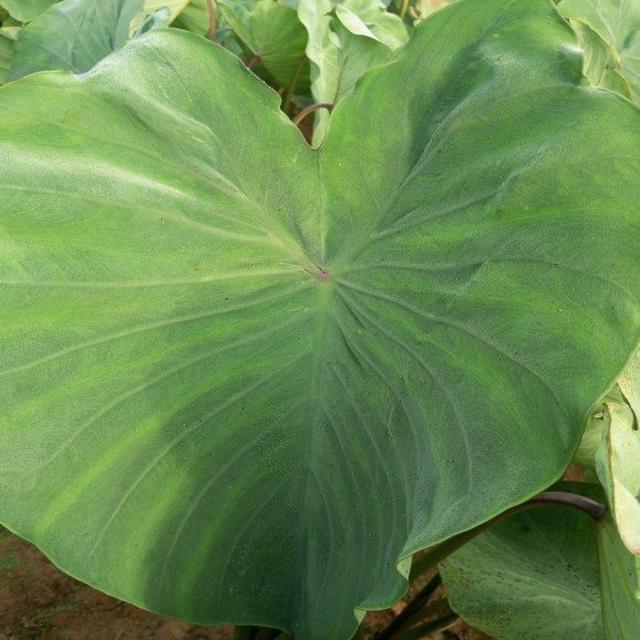
Label: Healthy